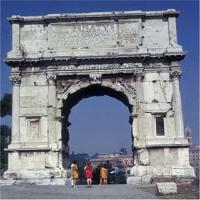
Weather: sun or clear